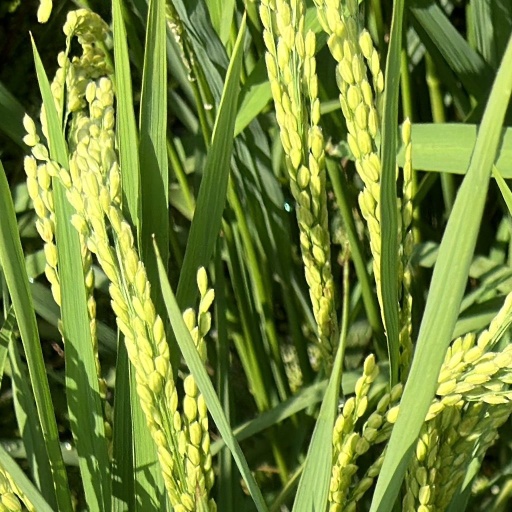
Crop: rice